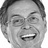
Emotion: happy